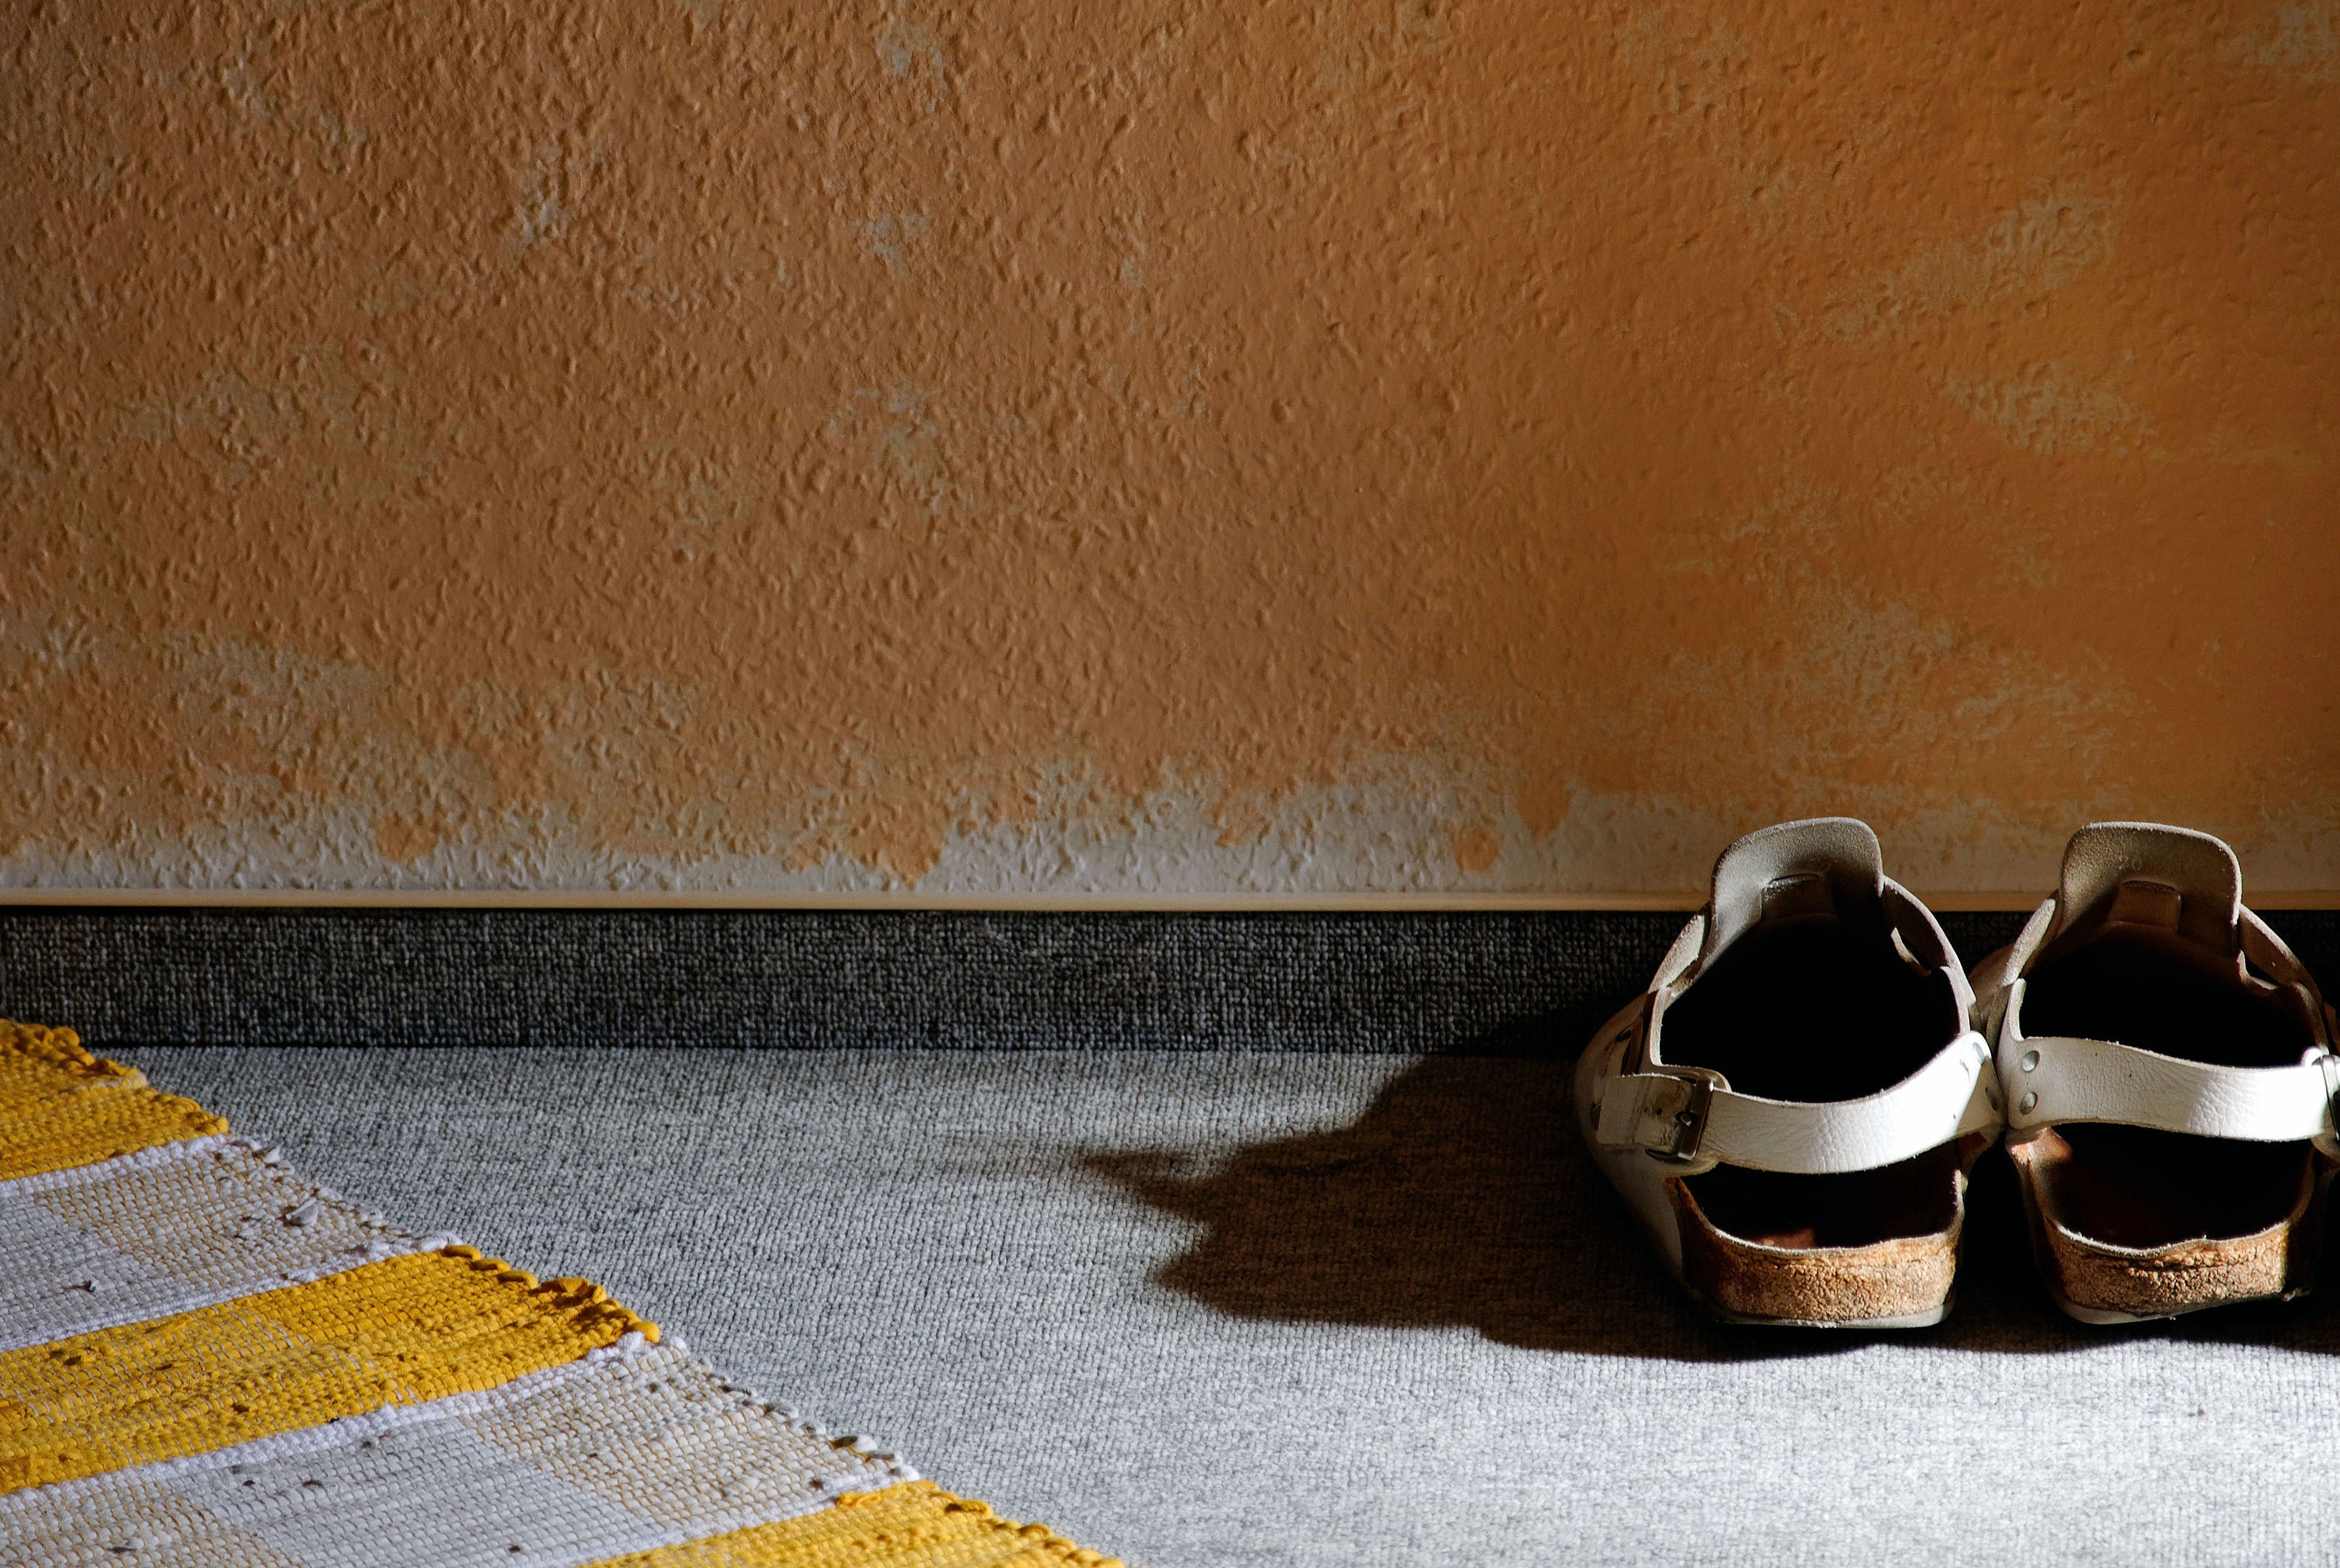
light, wood, sunlight, floor, wall, color, shadow, brown, glow, tile, yellow, shoes, footwear, flooring, hispanic